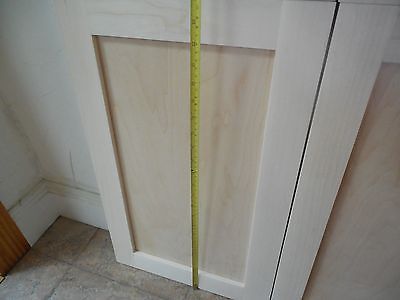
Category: cabinet